Philip van Dapels

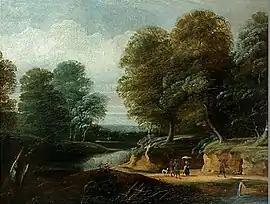
"River landscape with hikers and people gathering brushwood"

Philip van Dapels was a landscape painter who specialized in wooded landscapes with figures. He has only been rediscovered not so long ago and very few works have been attributed to him. These include two works with the monogram 'PVD' in private collections. Two more works, recently in auctions, have also been attributed to the artist.